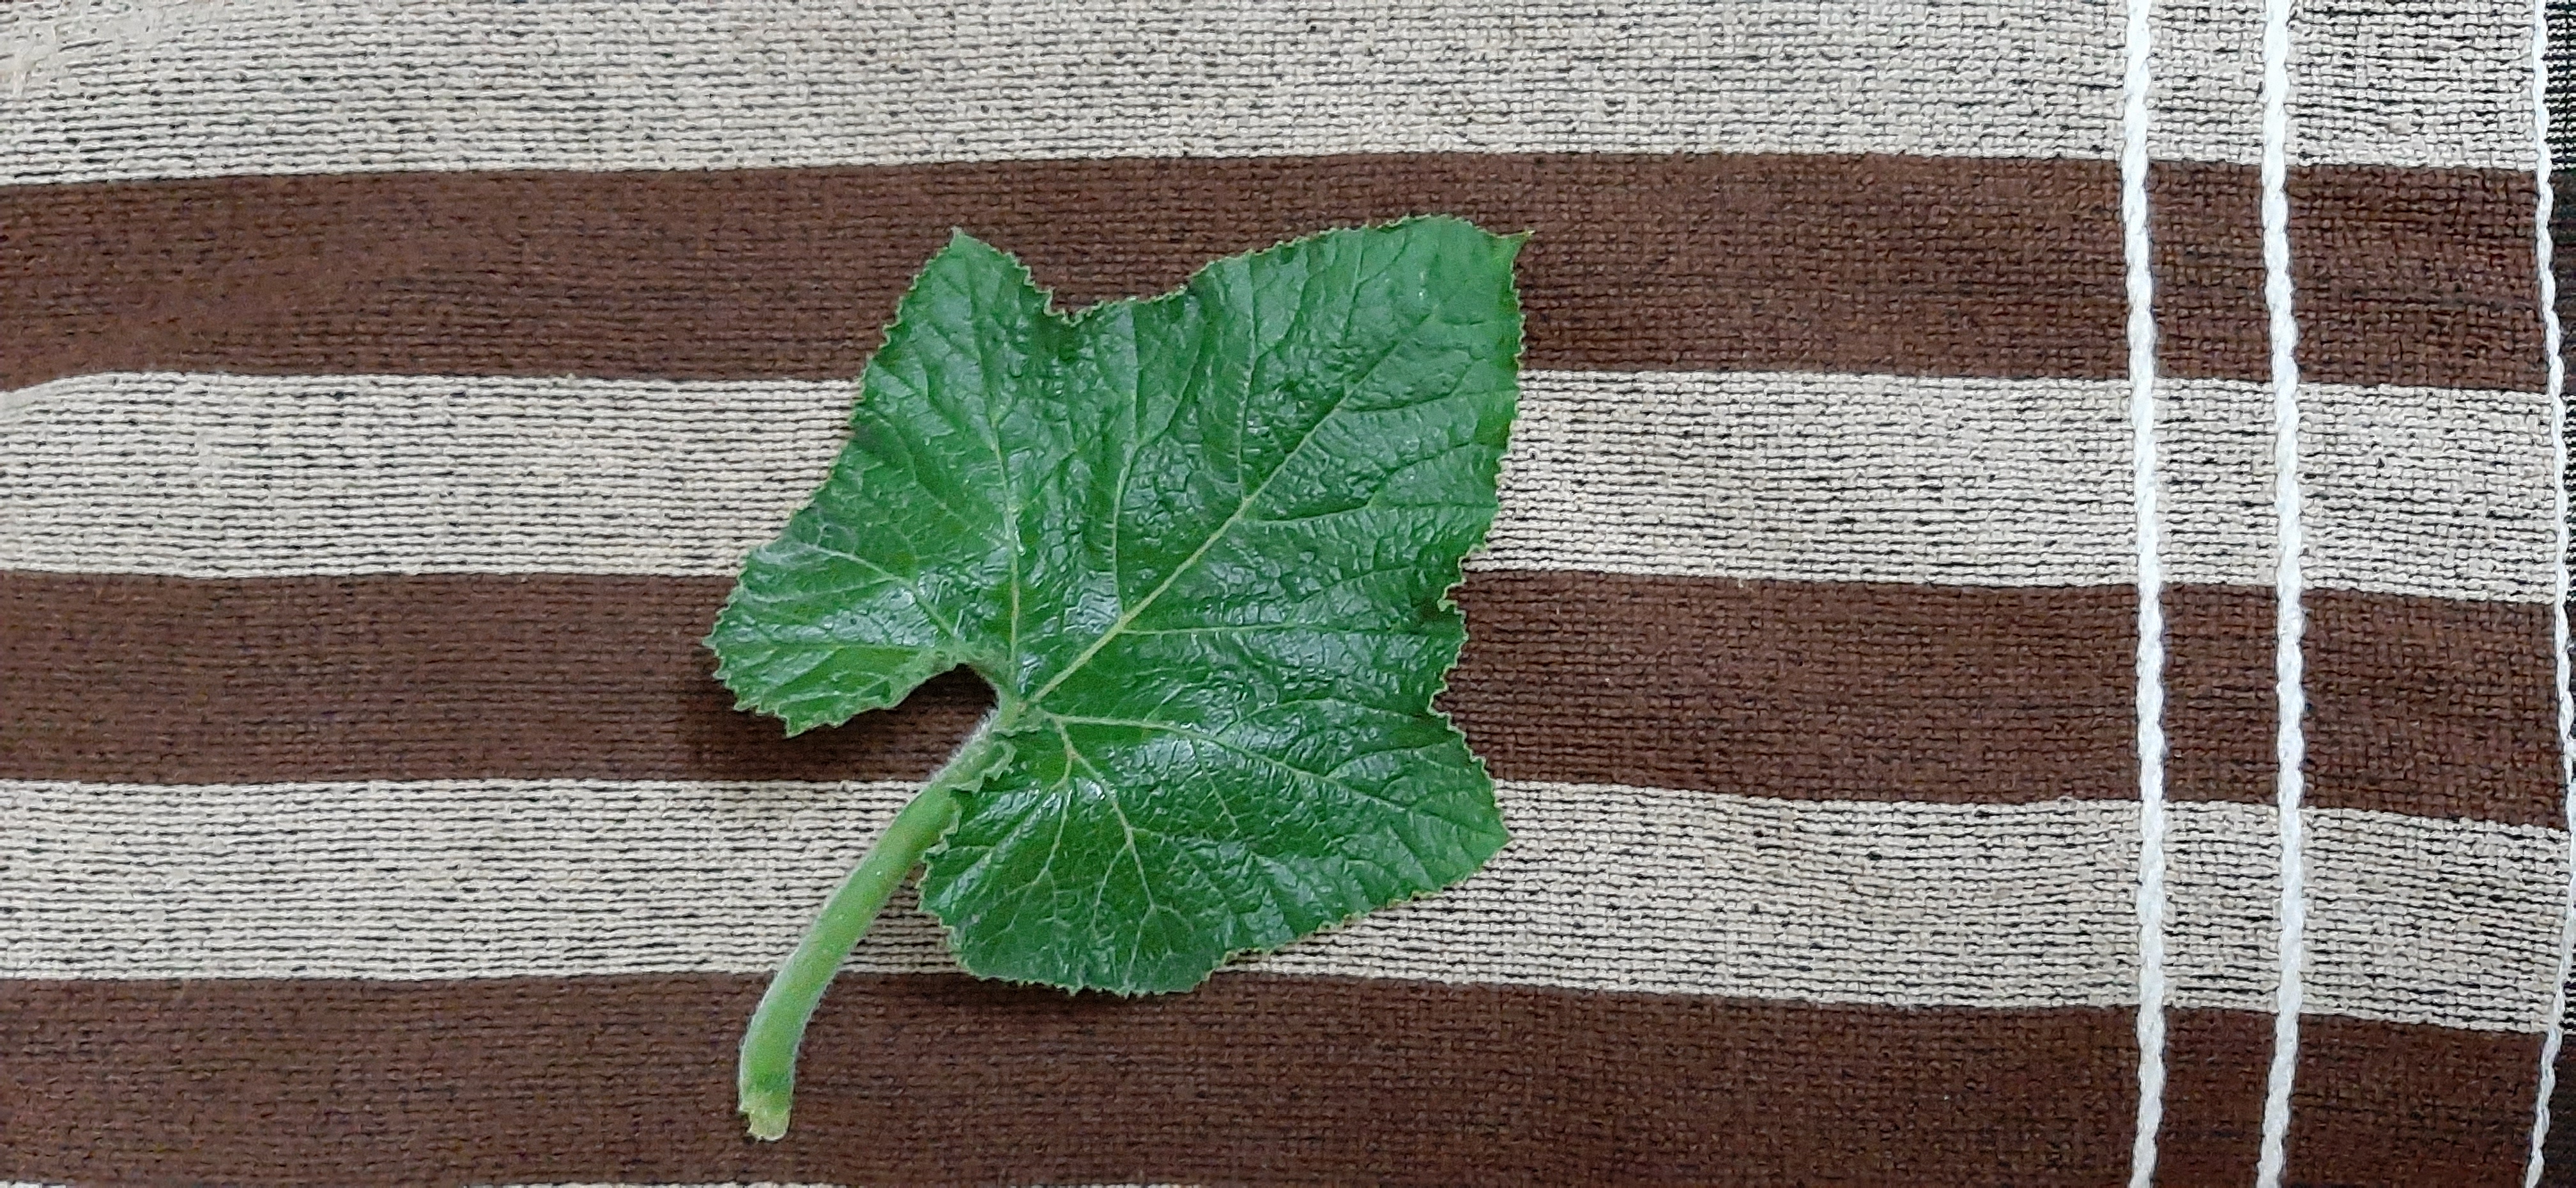
Plant: Pumpkin